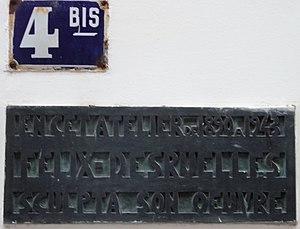
Villa Dupont ancien atelier Félix Desruelles
La villa Dupont est une voie du 16ᵉ arrondissement de Paris, en France.